Inland Customs Line

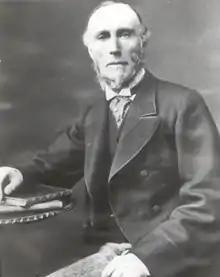
Lord Northbrook, Viceroy of India during the peak of the Inland Customs Department

The customs line and hedge required a large number of staff to patrol and maintain it. The majority of the staff were Indian, with their officers coming mainly from the British. In 1869 the Inland Customs Department employed 136 officers, 2,499 petty officers and 11,288 men on the line, reaching a peak of 14,188 men of all ranks in 1872, after which staff numbers declined to around 10,000 as expansion slowed and the hedge matured. The Indian staff were recruited disproportionately from the Muslim population, who constituted 42 per cent of the customs men. The men were intentionally stationed in areas away from their home towns which, together with their removal of local wood for the hedge, made them unpopular among local people. To encourage co-operation, those Indians who lived in villages near the line were allowed to carry up to of salt across for free.